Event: Nepal Earthquake
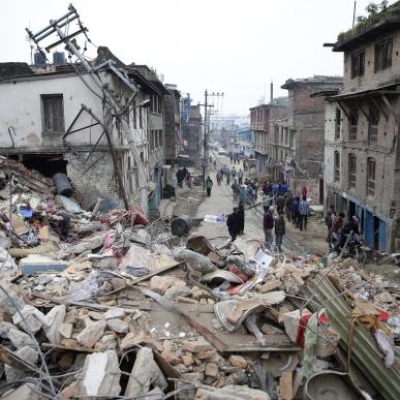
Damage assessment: damage